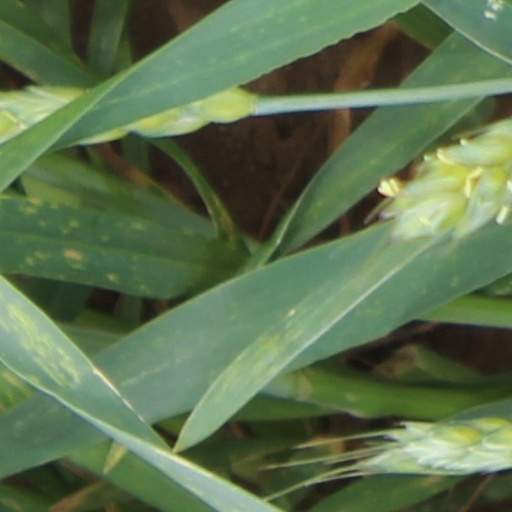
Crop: wheat